City of Industry (film)

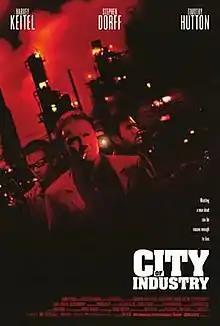
Theatrical release poster

City of Industry is a 1997 American neo-noir crime thriller film starring Harvey Keitel, Stephen Dorff and Timothy Hutton. It is directed by John Irvin, produced by Evzen Kolar and Ken Solarz and written by Solarz.